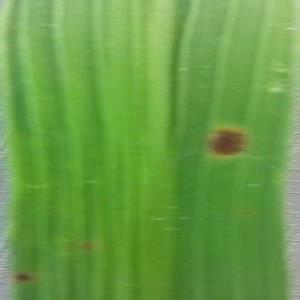
Disease: Brownspot